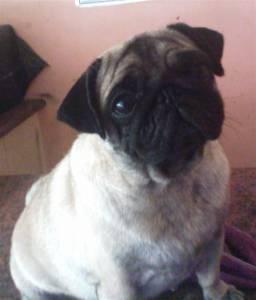
pug